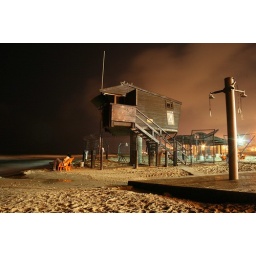
Life-guard house at the beach in Haifa, Israel. (No Photoshoping)